Winston Churchill

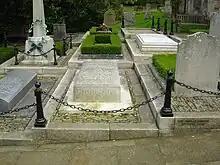
Churchill's grave at St Martin's Church, Bladon

Churchill was determined to be actively involved in the Normandy invasion and hoped to cross the Channel on D-Day (6 June 1944) or at least D-Day+1. His desire caused unnecessary consternation at SHAEF, until he was effectively vetoed by the King. Churchill expected an Allied death toll of 20,000 on D-Day but fewer than 8,000 died in all of June. He made his first visit to Normandy on 12 June to visit Montgomery, whose HQ was five miles inland. That evening, as he was returning to London, the first V-1 flying bombs were launched. On 22–23 July, Churchill went to Cherbourg and Arromanches where he saw the Mulberry Harbour.